The City of Lost Children (video game)

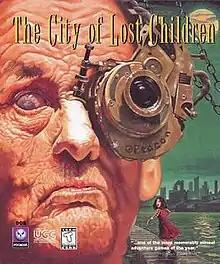

The City of Lost Children is an adventure game developed and published by Psygnosis in 1997. It is loosely based on the film of the same name. The game was released for the PlayStation and MS-DOS. The latter is a straight port of the console version. Players take on the role of the film character Miette.